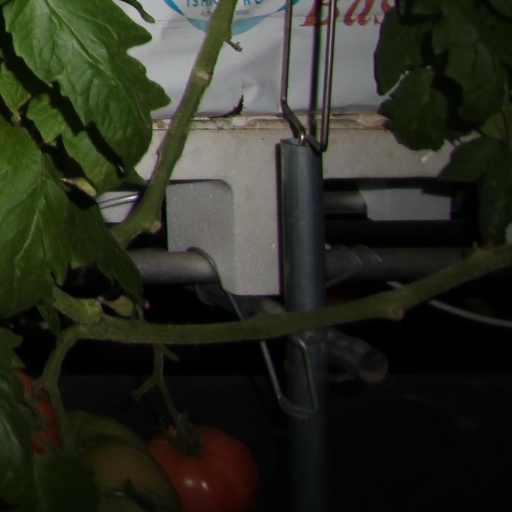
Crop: tomato